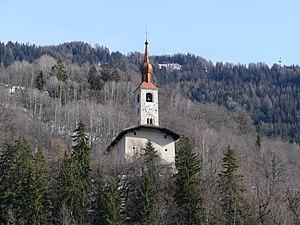
Vue de l'église Saint-Michel de Landry, en Savoie.
Landry est une commune française située dans le département de la Savoie, en région Auvergne-Rhône-Alpes.